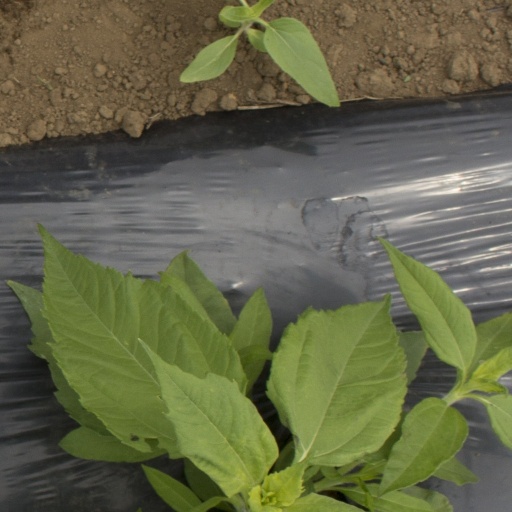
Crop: Jerusalem artichoke